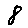
Label: 8